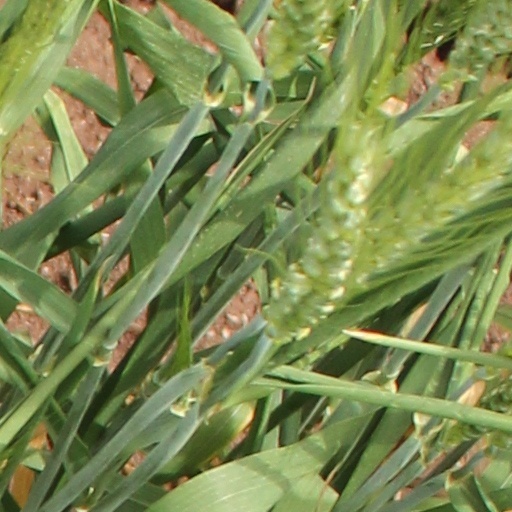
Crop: wheat